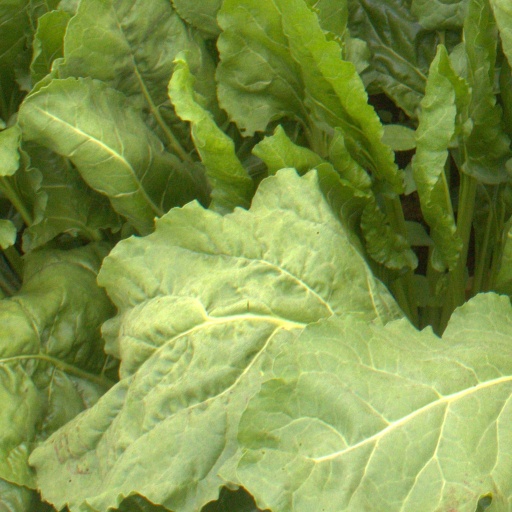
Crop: sugar beet